Bridgewater railway line

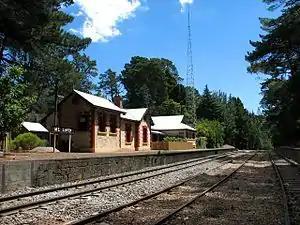
Mount Lofty railway station

The Bridgewater railway line was the name given to the "South line", the westernmost component of the Adelaide–Melbourne railway line, built in 1883 through the Adelaide Hills. The term was applied in connection with South Australian Railways suburban passenger services from the capital city, Adelaide, terminating at Bridgewater railway station. In 1987, poor patronage led to the services being curtailed to Belair and the line was consequently renamed the Belair line.